Eustace Haydon

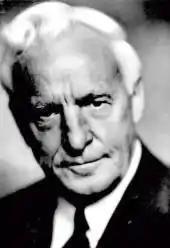

Albert Eustace Haydon (January 17, 1880 – 1 April 1975) was a Canadian historian of religion and a leader of the humanist movement.